Hungarian cuisine

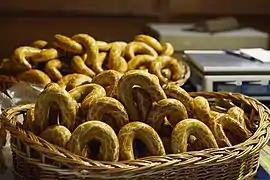
Pozsonyi kifli in a basket

For Christmas, Hungarians have a fish soup called "halászlé". Other dishes may be served, such as roast goose, roast turkey or roast duck, cabbage rolls "(töltött káposzta)". Pastry roll filled with walnut or poppy seed called "(bejgli)" is a usual Christmas food, and candies and sweets used to decorate the Christmas tree, such as szaloncukor are eaten during all Christmas, when everybody picks them and eats them directly from the tree. In some households, Lentil stew, also known as 'Lencse Fozelek', is consumed to bring good luck and health in the upcoming years.